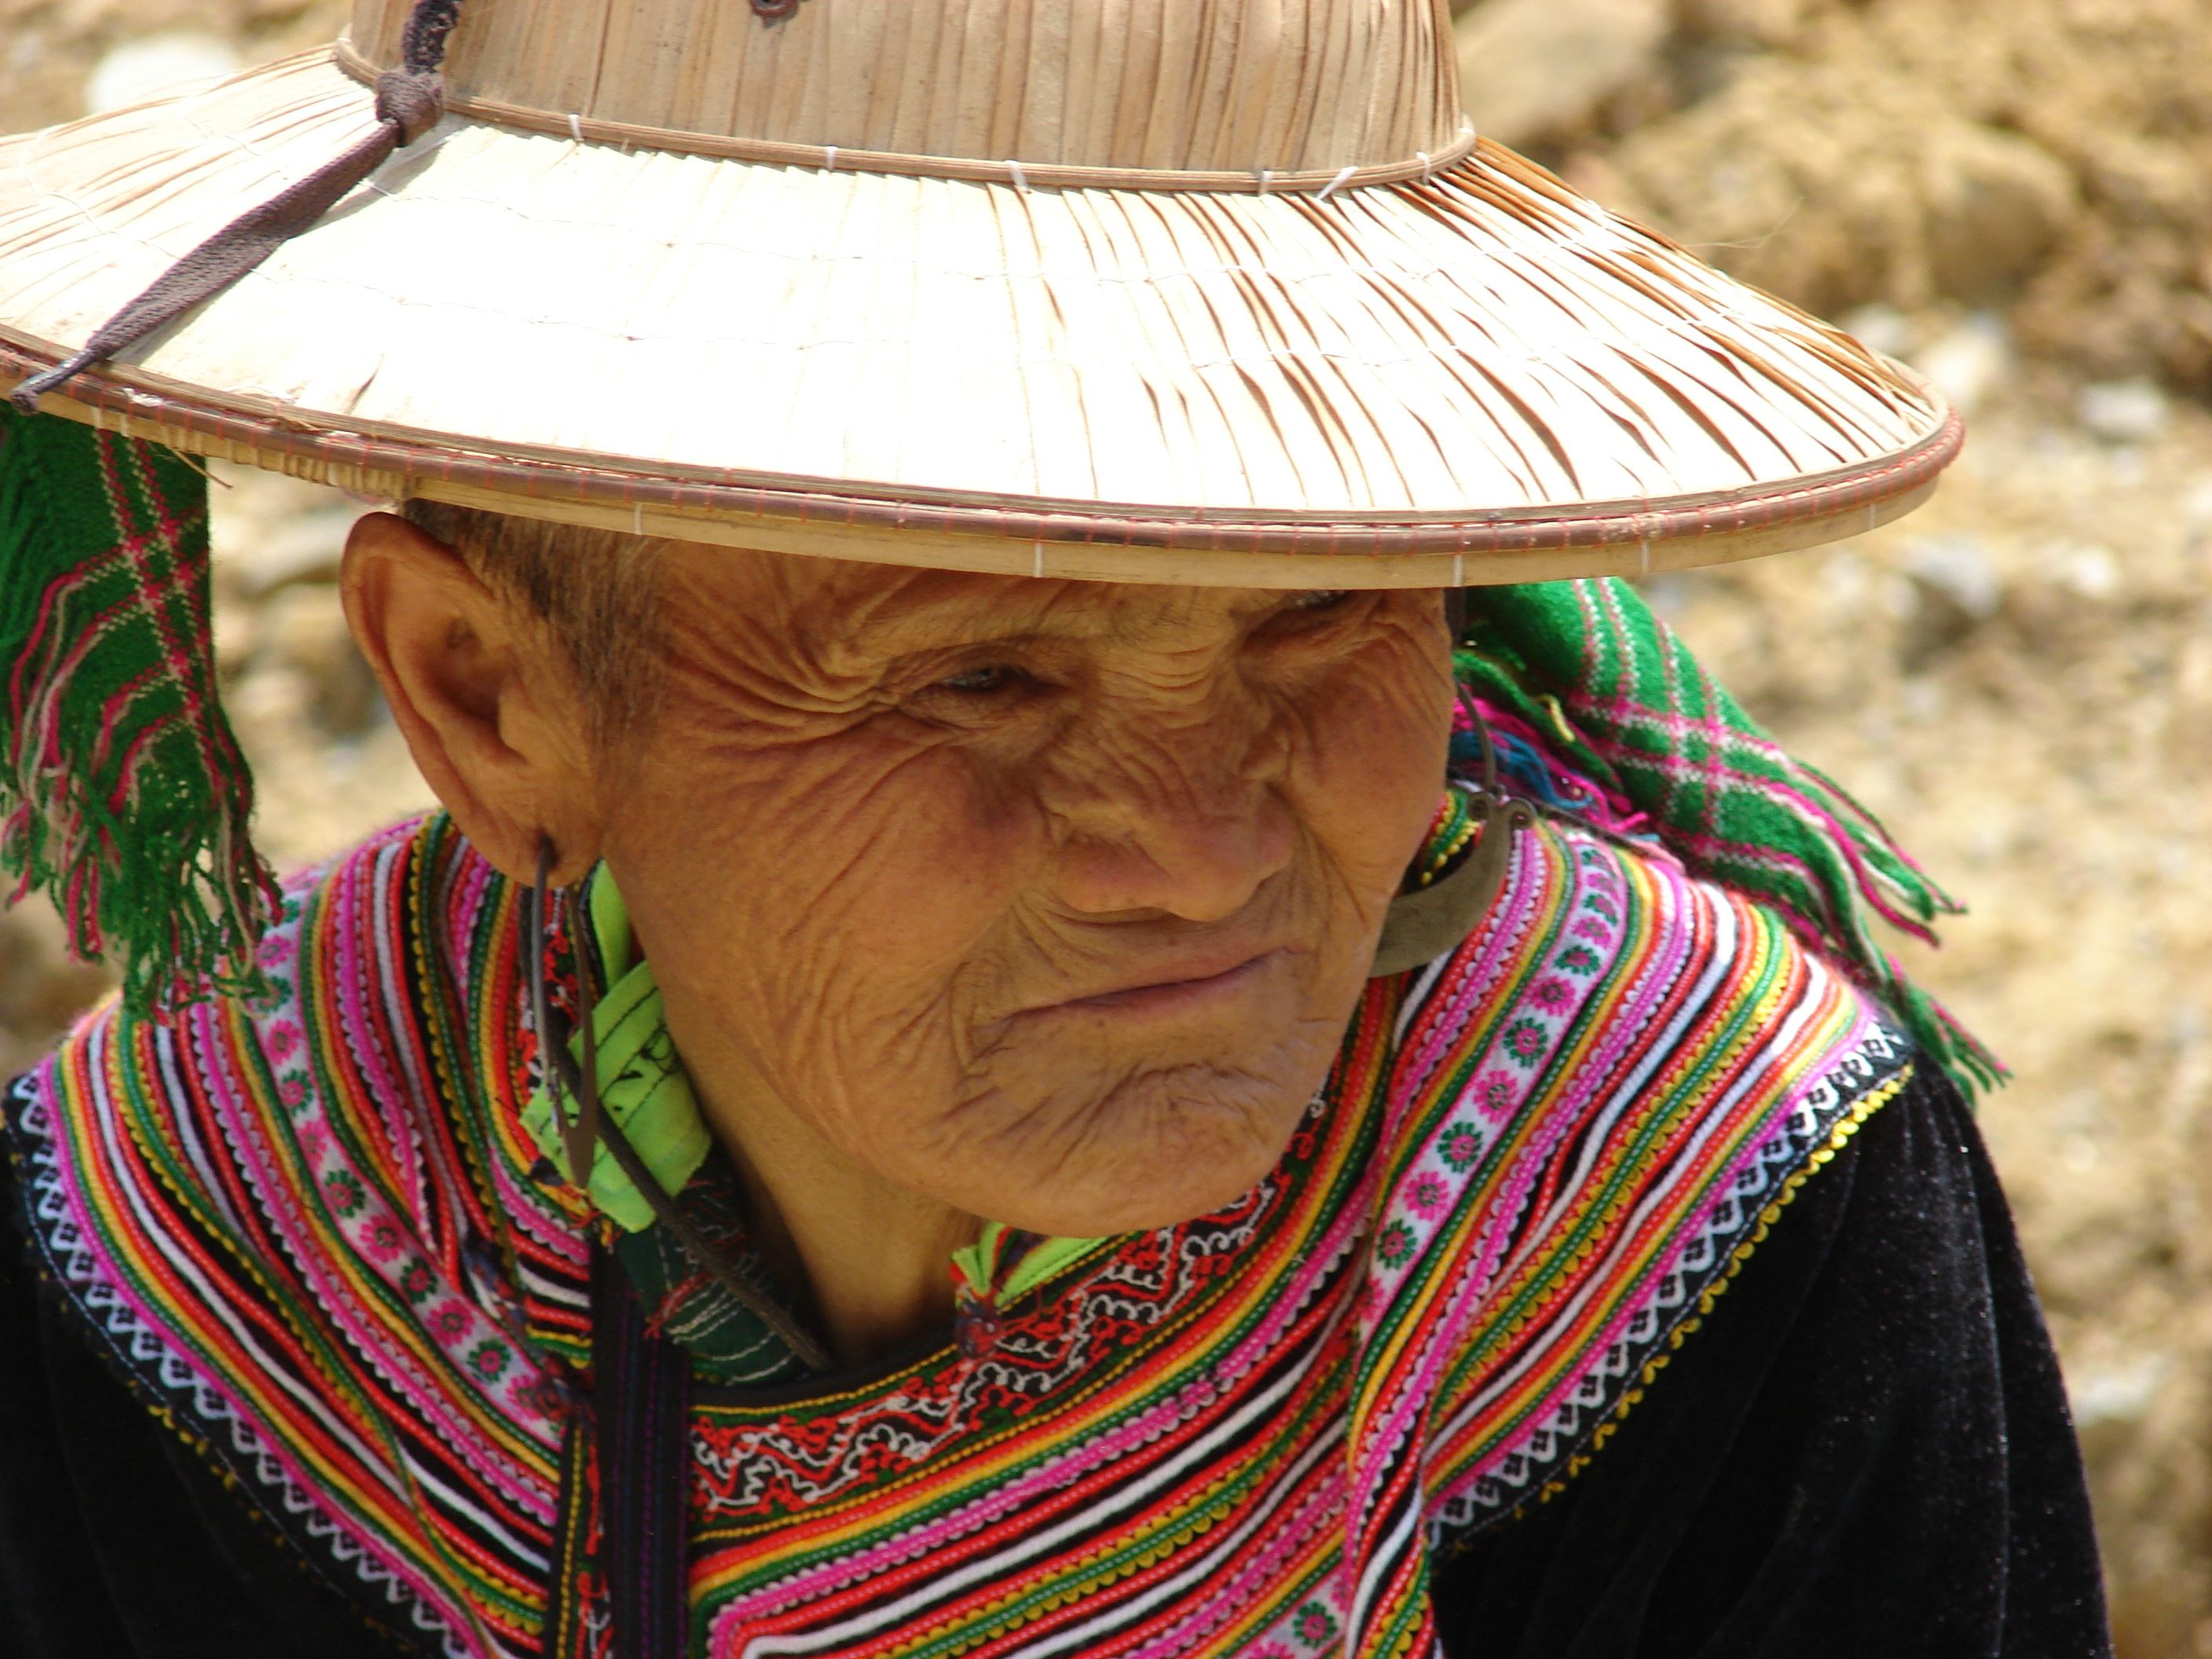
person, people, agriculture, tribe, temple, tradition